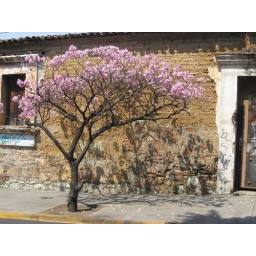
A jacaranda tree on a city street in Oaxaca